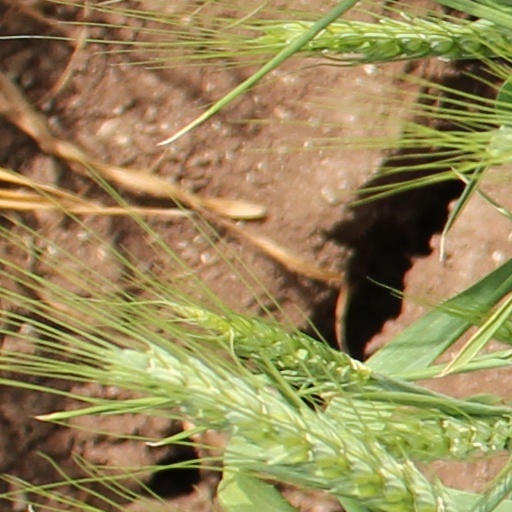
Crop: wheat